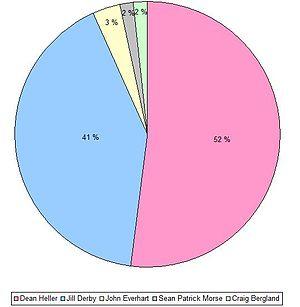
Résultats des élections 2008 à la Chambre des représentants des Etats-Unis, pour le 2e district du Nevada
Dean Arthur Heller, né le 10 mai 1960 à Castro Valley, est un homme politique américain, membre du Parti républicain et sénateur du Nevada au Congrès des États-Unis depuis 2011.